Jean Moulin

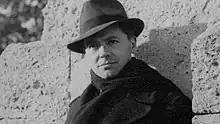
A famous photograph of Jean Moulin with a scarf and fedora, taken in 1940 by Marcel Bernard

The question of who betrayed Jean Moulin has attracted a great deal of research, speculation, judicial scrutiny and media coverage. Many members of the French Resistance who could have provided a first-hand account of what happened died during the War. Furthermore, internecine tensions within the Resistance movement are well documented and have left fertile ground for speculation about who within the movement might have provided the information to the Nazis.